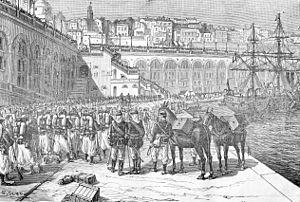
Les zouaves sont des unités françaises d'infanterie légère appartenant à l'Armée d'Afrique. Souvent associés à l'image des batailles du Second Empire et connus pour leur uniforme singulier, ces unités ont existé de 1830 à 1962.